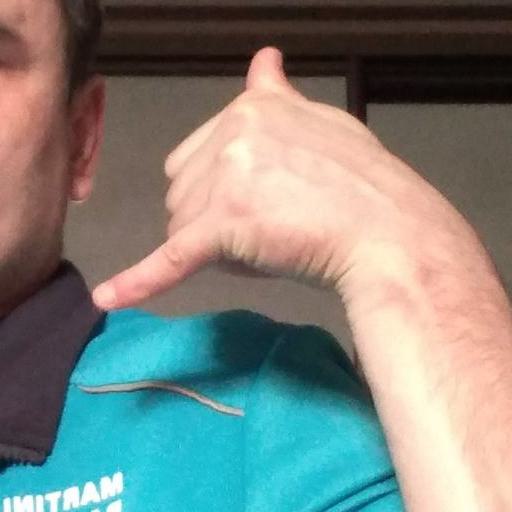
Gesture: call